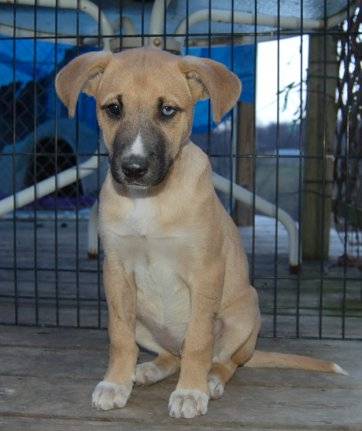
Label: dog